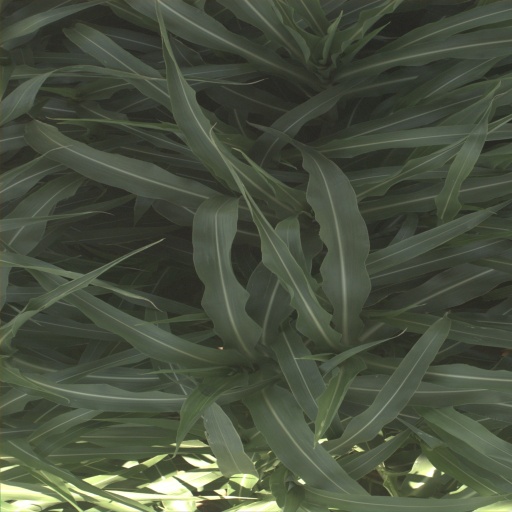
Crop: sorghum